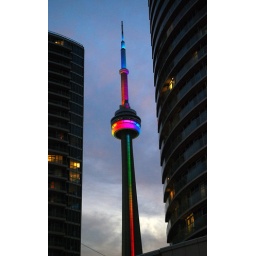
CN tower in condo canyon